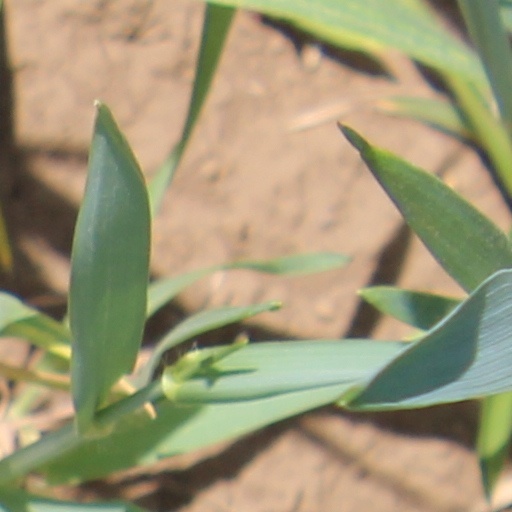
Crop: wheat